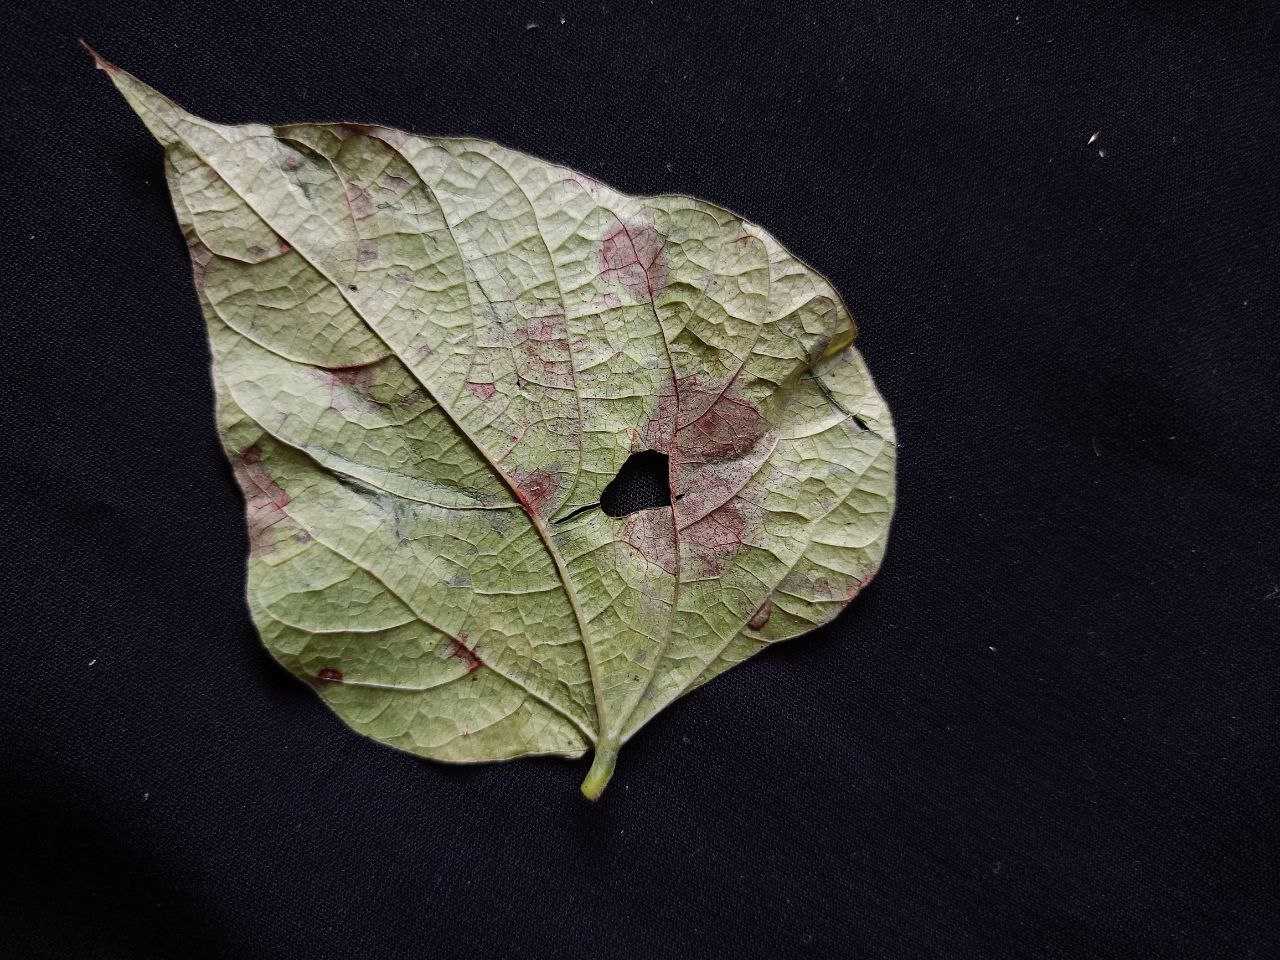
Crop: bean
Leaf condition: Blight